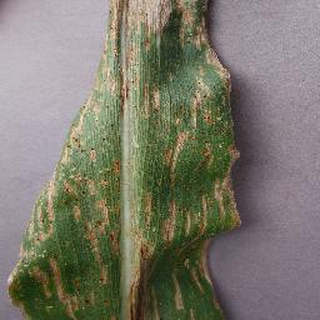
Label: corn_northern_leaf_blight